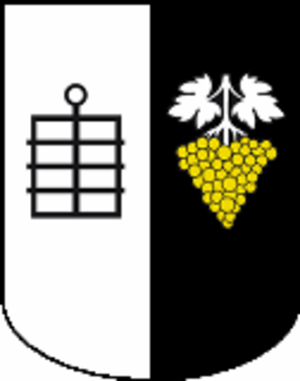
Warth-Weiningen est une commune suisse du canton de Thurgovie.